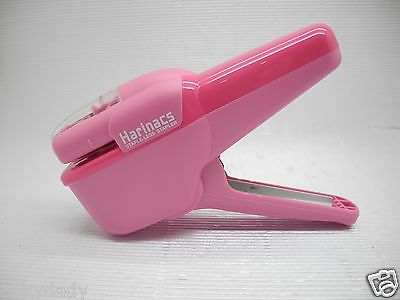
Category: stapler